Describe the emotion expressed in this image:  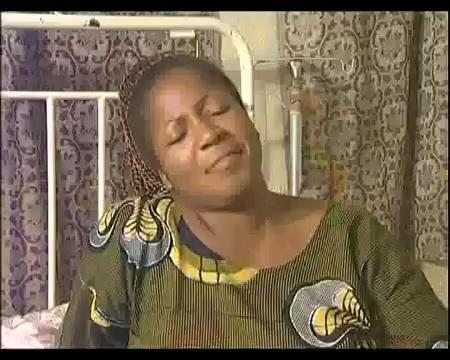
This person displays Fear, valence and arousal with low intensity.